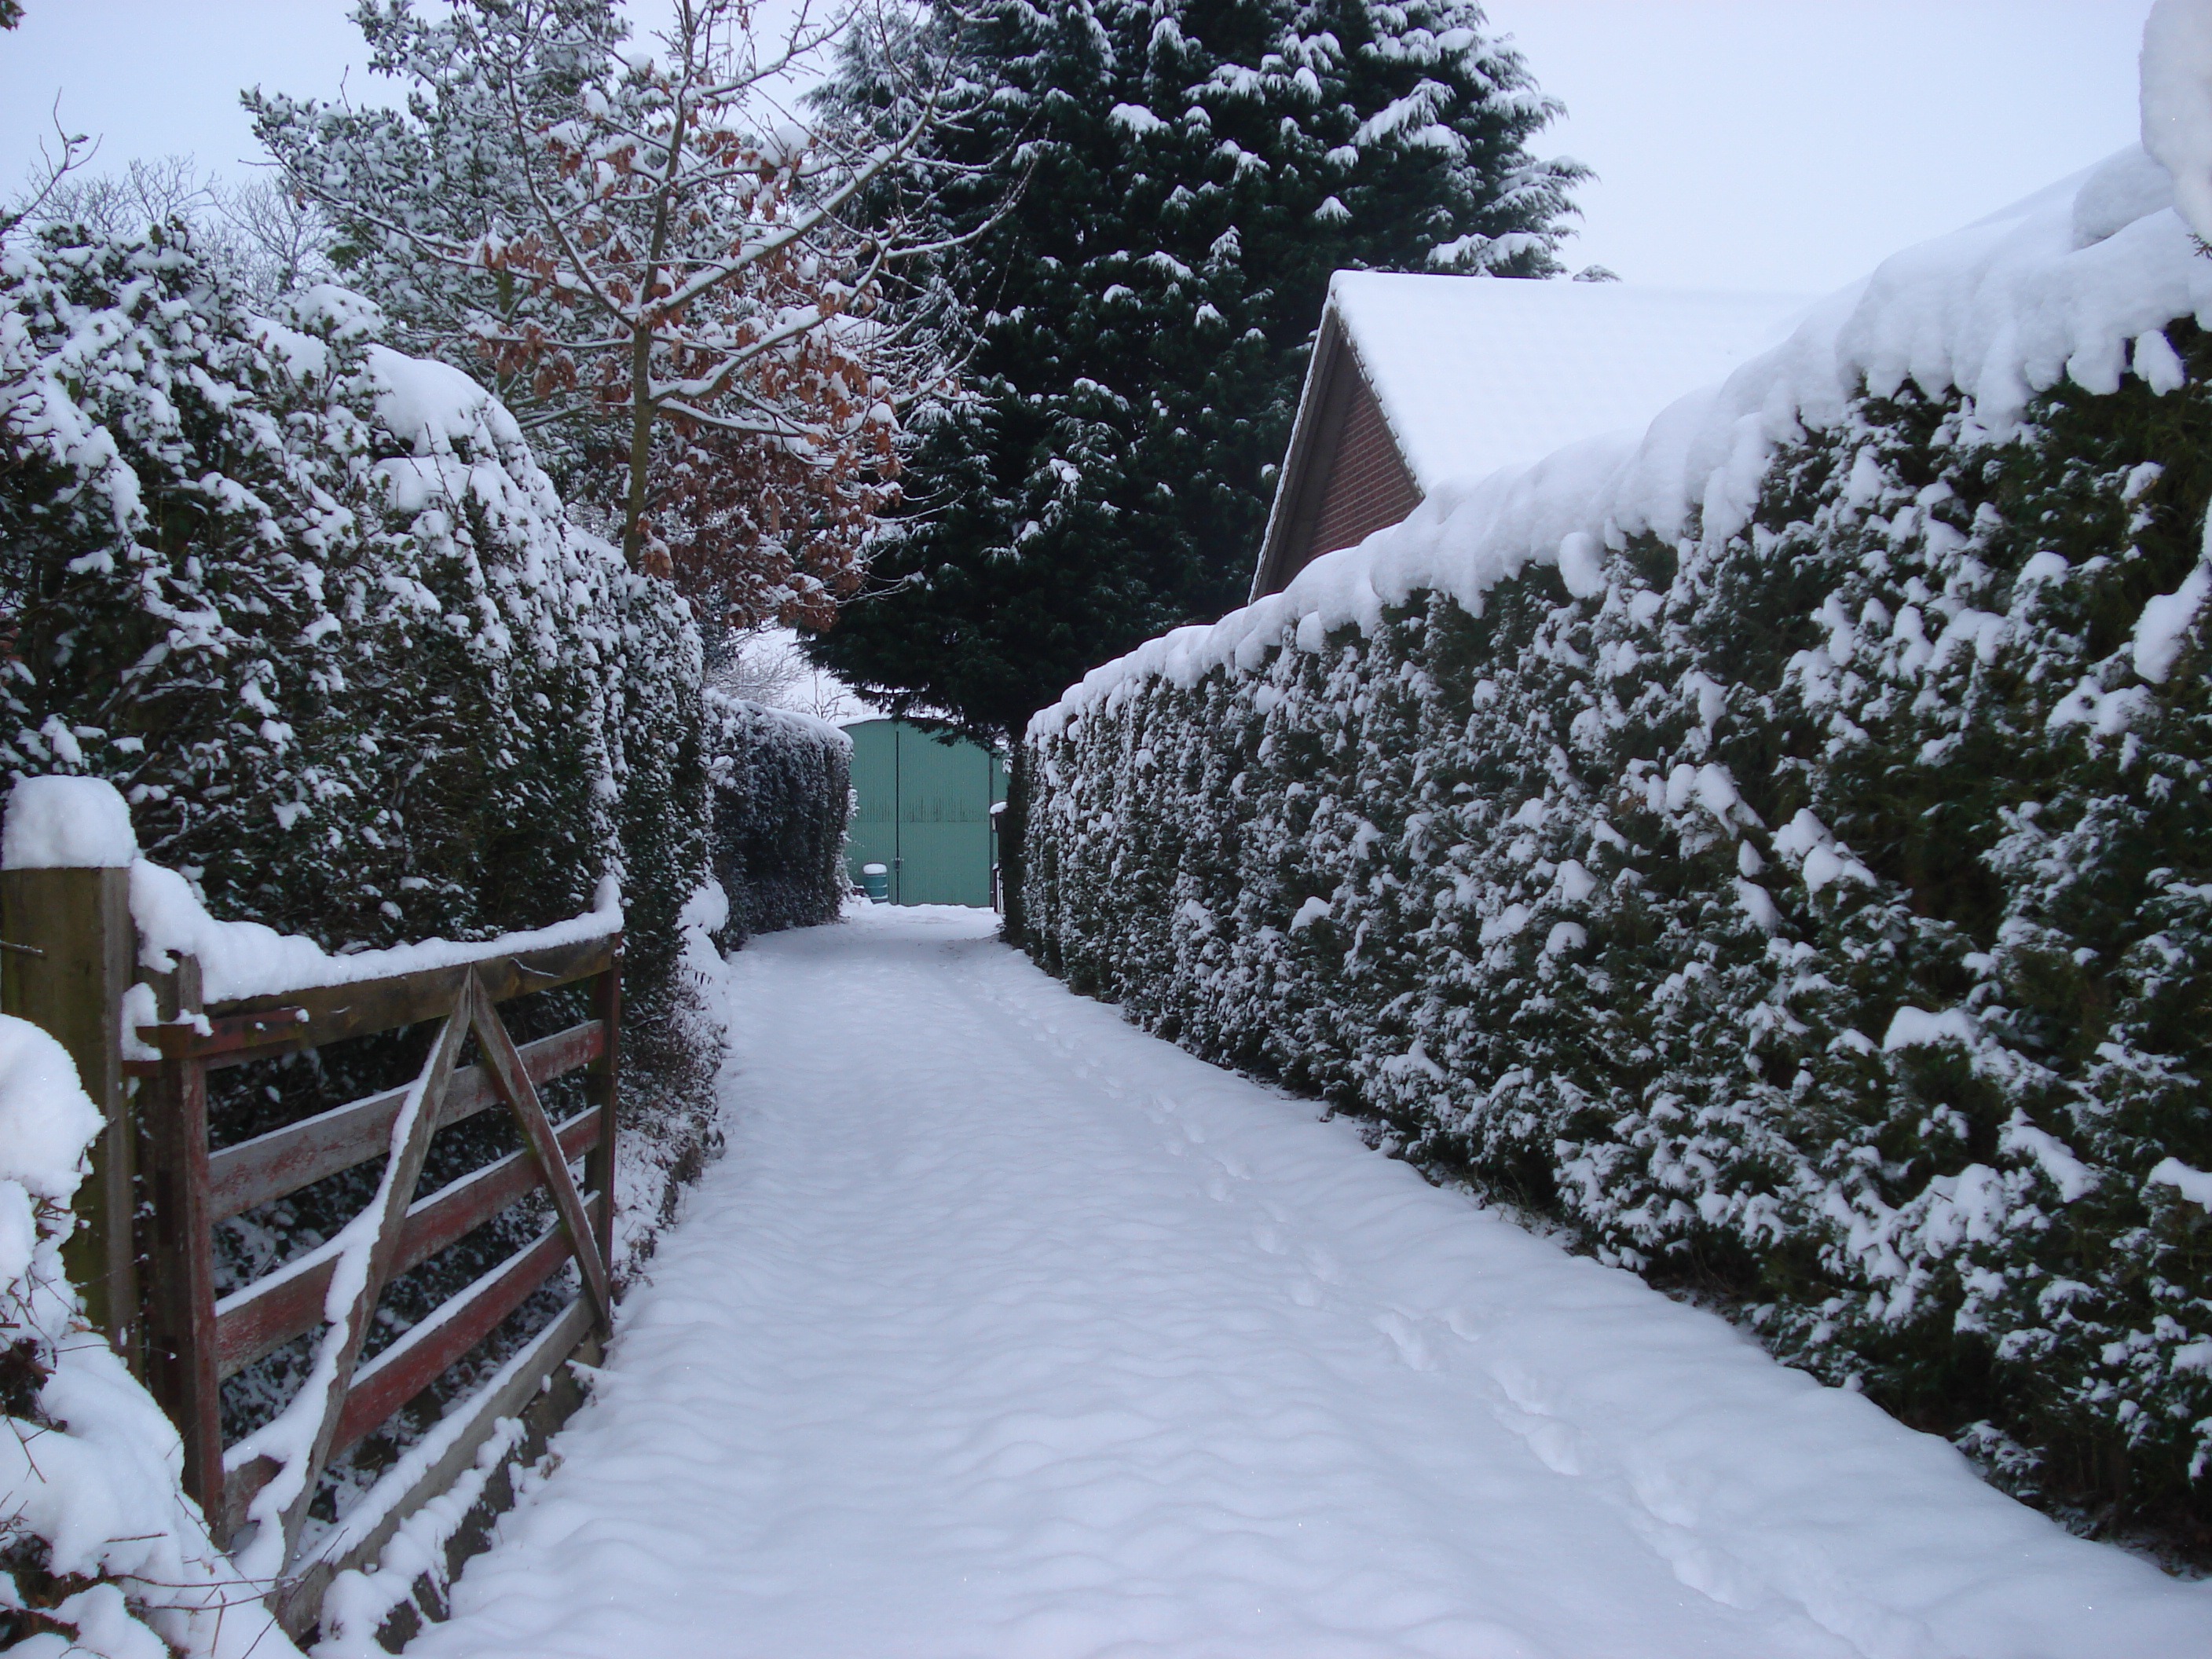
tree, snow, cold, winter, frost, drive, weather, snowy, frozen, gate, season, snowfall, icy, blizzard, driveway, freezing, winter storm, rain and snow mixed